Pastoralism

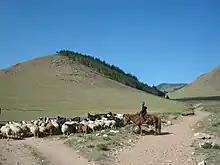
Mongol pastoralist in the Khövsgöl Province

Mobility allows pastoralists to adapt to the environment, which opens up the possibility for both fertile and infertile regions to support human existence. Important components of pastoralism include low population density, mobility, vitality, and intricate information systems. The system is transformed to fit the environment rather than adjusting the environment to support the "food production system." Mobile pastoralists can often cover a radius of a hundred to five hundred kilometers.